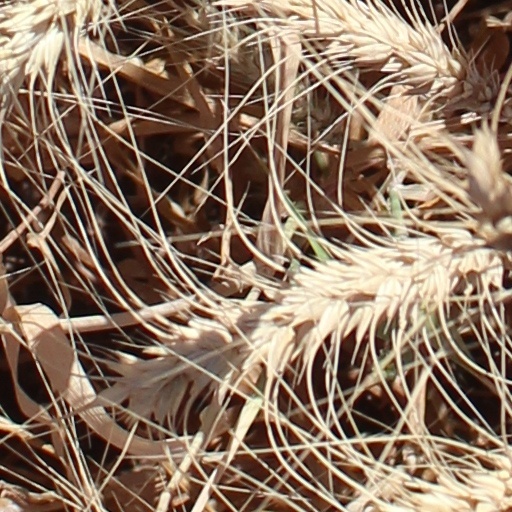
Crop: wheat